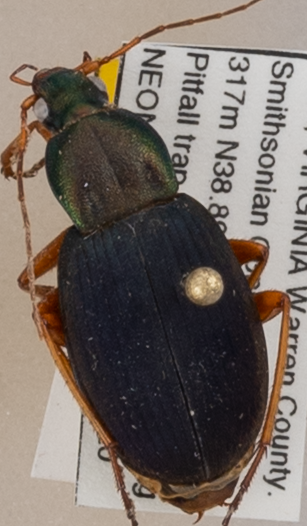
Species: Chlaenius aestivus
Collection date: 2019-06-20
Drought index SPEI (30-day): -0.27
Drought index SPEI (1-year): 2.09
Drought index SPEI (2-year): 2.09